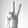
ASL letter: V